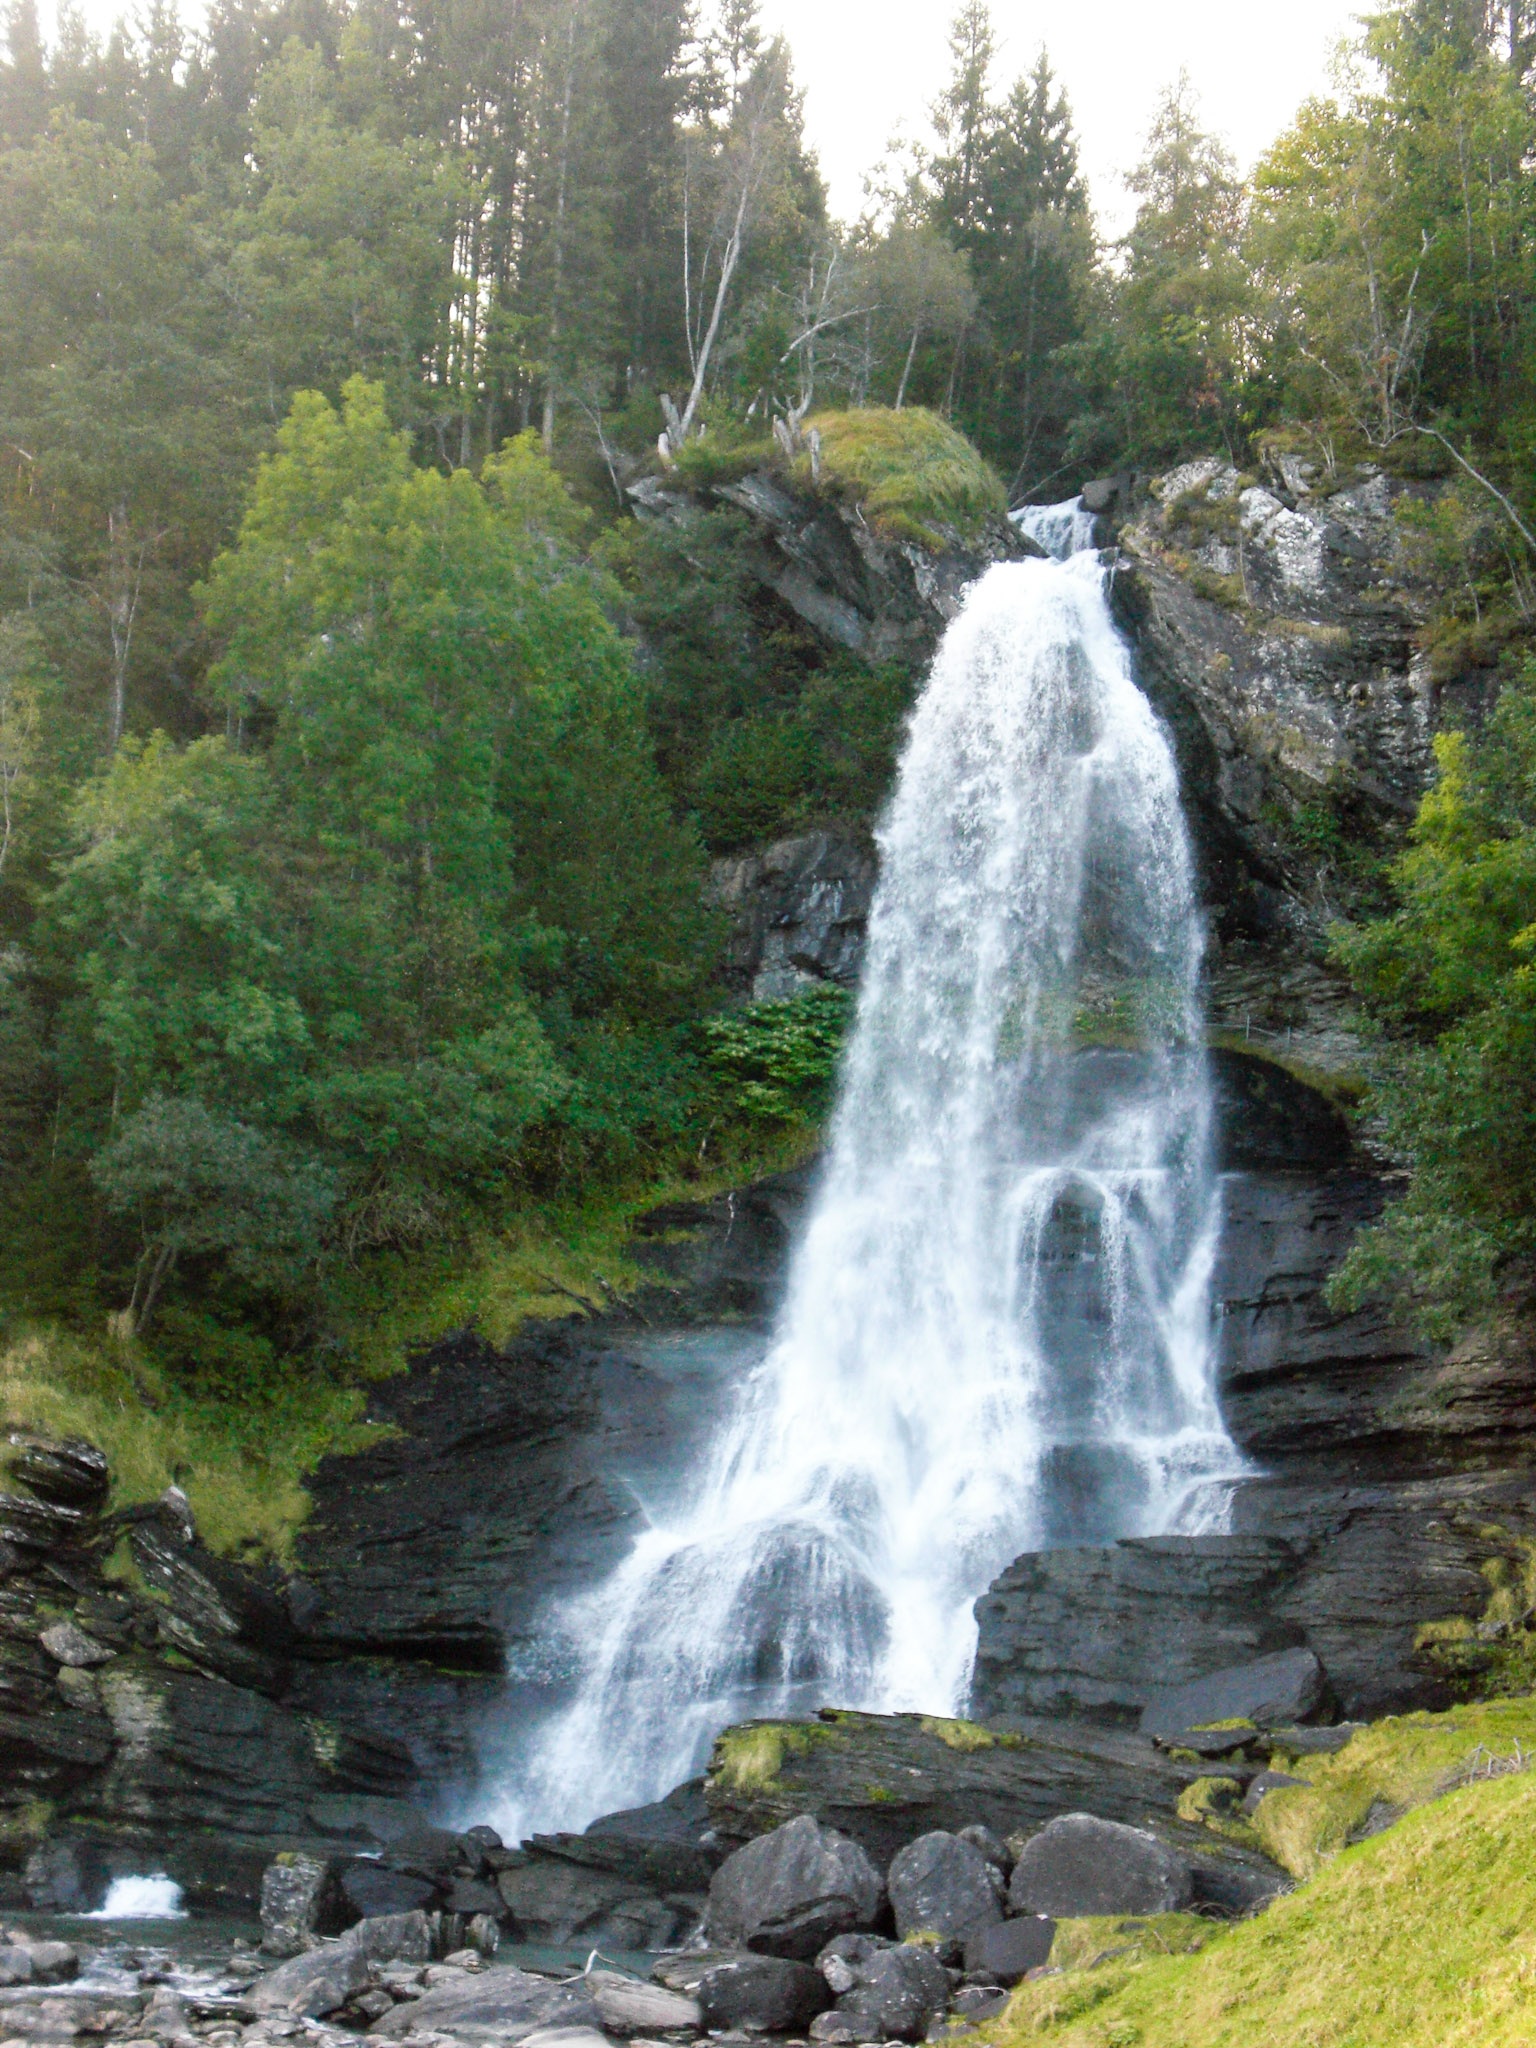
nature, waterfall, stream, body of water, ravine, wasserfall, water feature, watercourse, norway, scandinavia